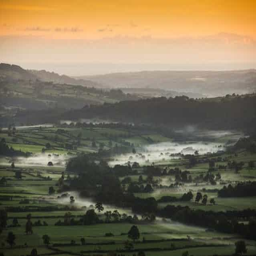
mist lies in a valley at sunrise .